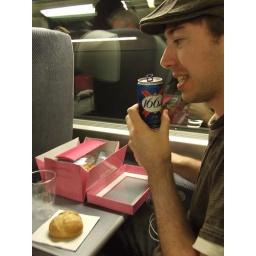
On the train to Paris actually. The lunch was packed in a very camp boutique pink box. Oh France.